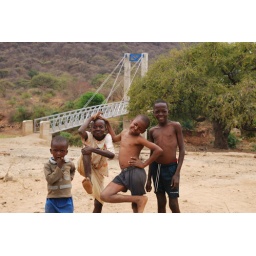
Our little friends of Matiri near the Consolata bridge on the river Mutonga - Matiri village, Kenya